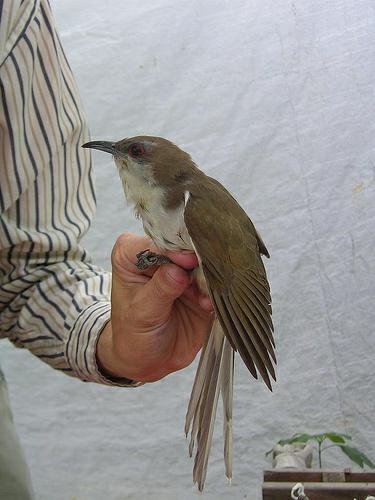
A photo of a black billed cuckoo